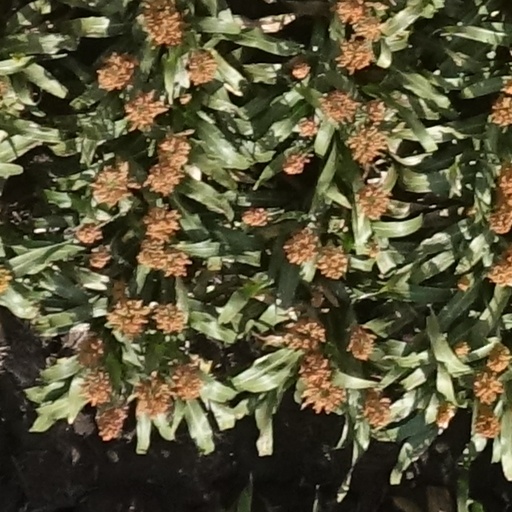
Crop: sorghum